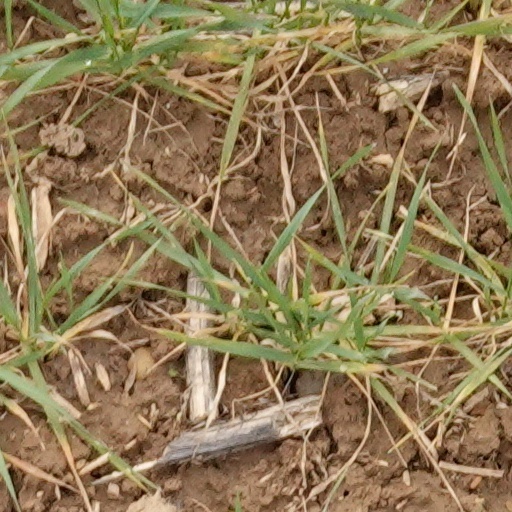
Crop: wheat